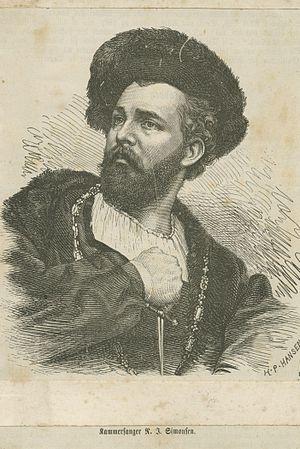
Niels Juel Simonsen est un chanteur danois baryton d'opéra, qui a fait ses débuts en 1874. Il a donné de nombreux spectacles des chansons d'Edvard Grieg, en particulier Den Bergtekne.